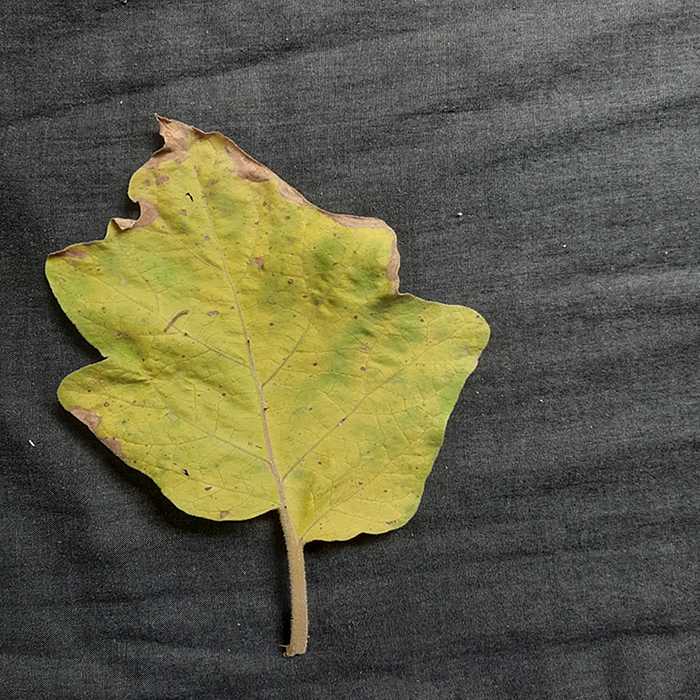
Plant: Eggplant
Label: Eggplant verticillium wilt